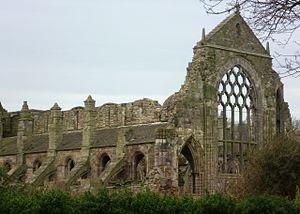
Holyrood Park est un parc royal situé dans le centre d'Édimbourg, en Écosse. Il possède une chaîne de collines, des lacs, des vallées, des crêtes, des falaises de basalte et des rochers dans ses 260 hectares. Le parc fait partie du palais royal de Holyrood et est un domaine de chasse royal depuis le XIIᵉ siècle. Le parc a été créé en 1541 lorsque le roi Jacques V d'Écosse a acquis "les terres entourant Arthur's Seat, Salisbury et les pentes de Duddingston" entourées de parties de roche. Aujourd'hui, le parc est ouvert au public. Arthur's Seat, le point culminant d'Edimbourg avec ses 251 mètres, se trouve au centre du parc, avec les falaises de Salisbury à l'ouest. Il y a trois lacs, St Margaret's Loch, Dunsapie Loch et Duddingston Loch. Les ruines de la chapelle St Anthony se trouvent sur le loch St Margaret. La route principale à travers le parc est Queen's Drive et est partiellement fermée aux véhicules le dimanche. St Margaret's Well et St Anthony's Well sont deux sources naturelles situées dans le parc. Holyrood Park s'étend du sud-ouest de la vieille ville d'Édimbourg jusqu'au centre-ville. Abbeyhill est au nord et le village de Duddingston est à l'est.